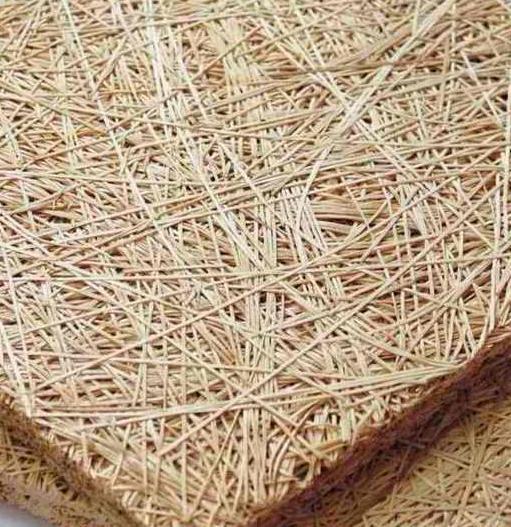
Texture: fibrous